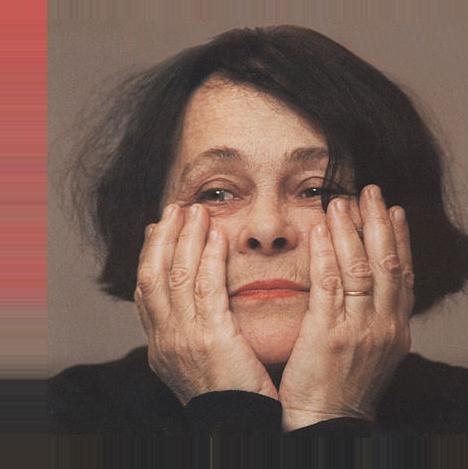
Age: 71